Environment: real
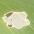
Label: fall_armyworm